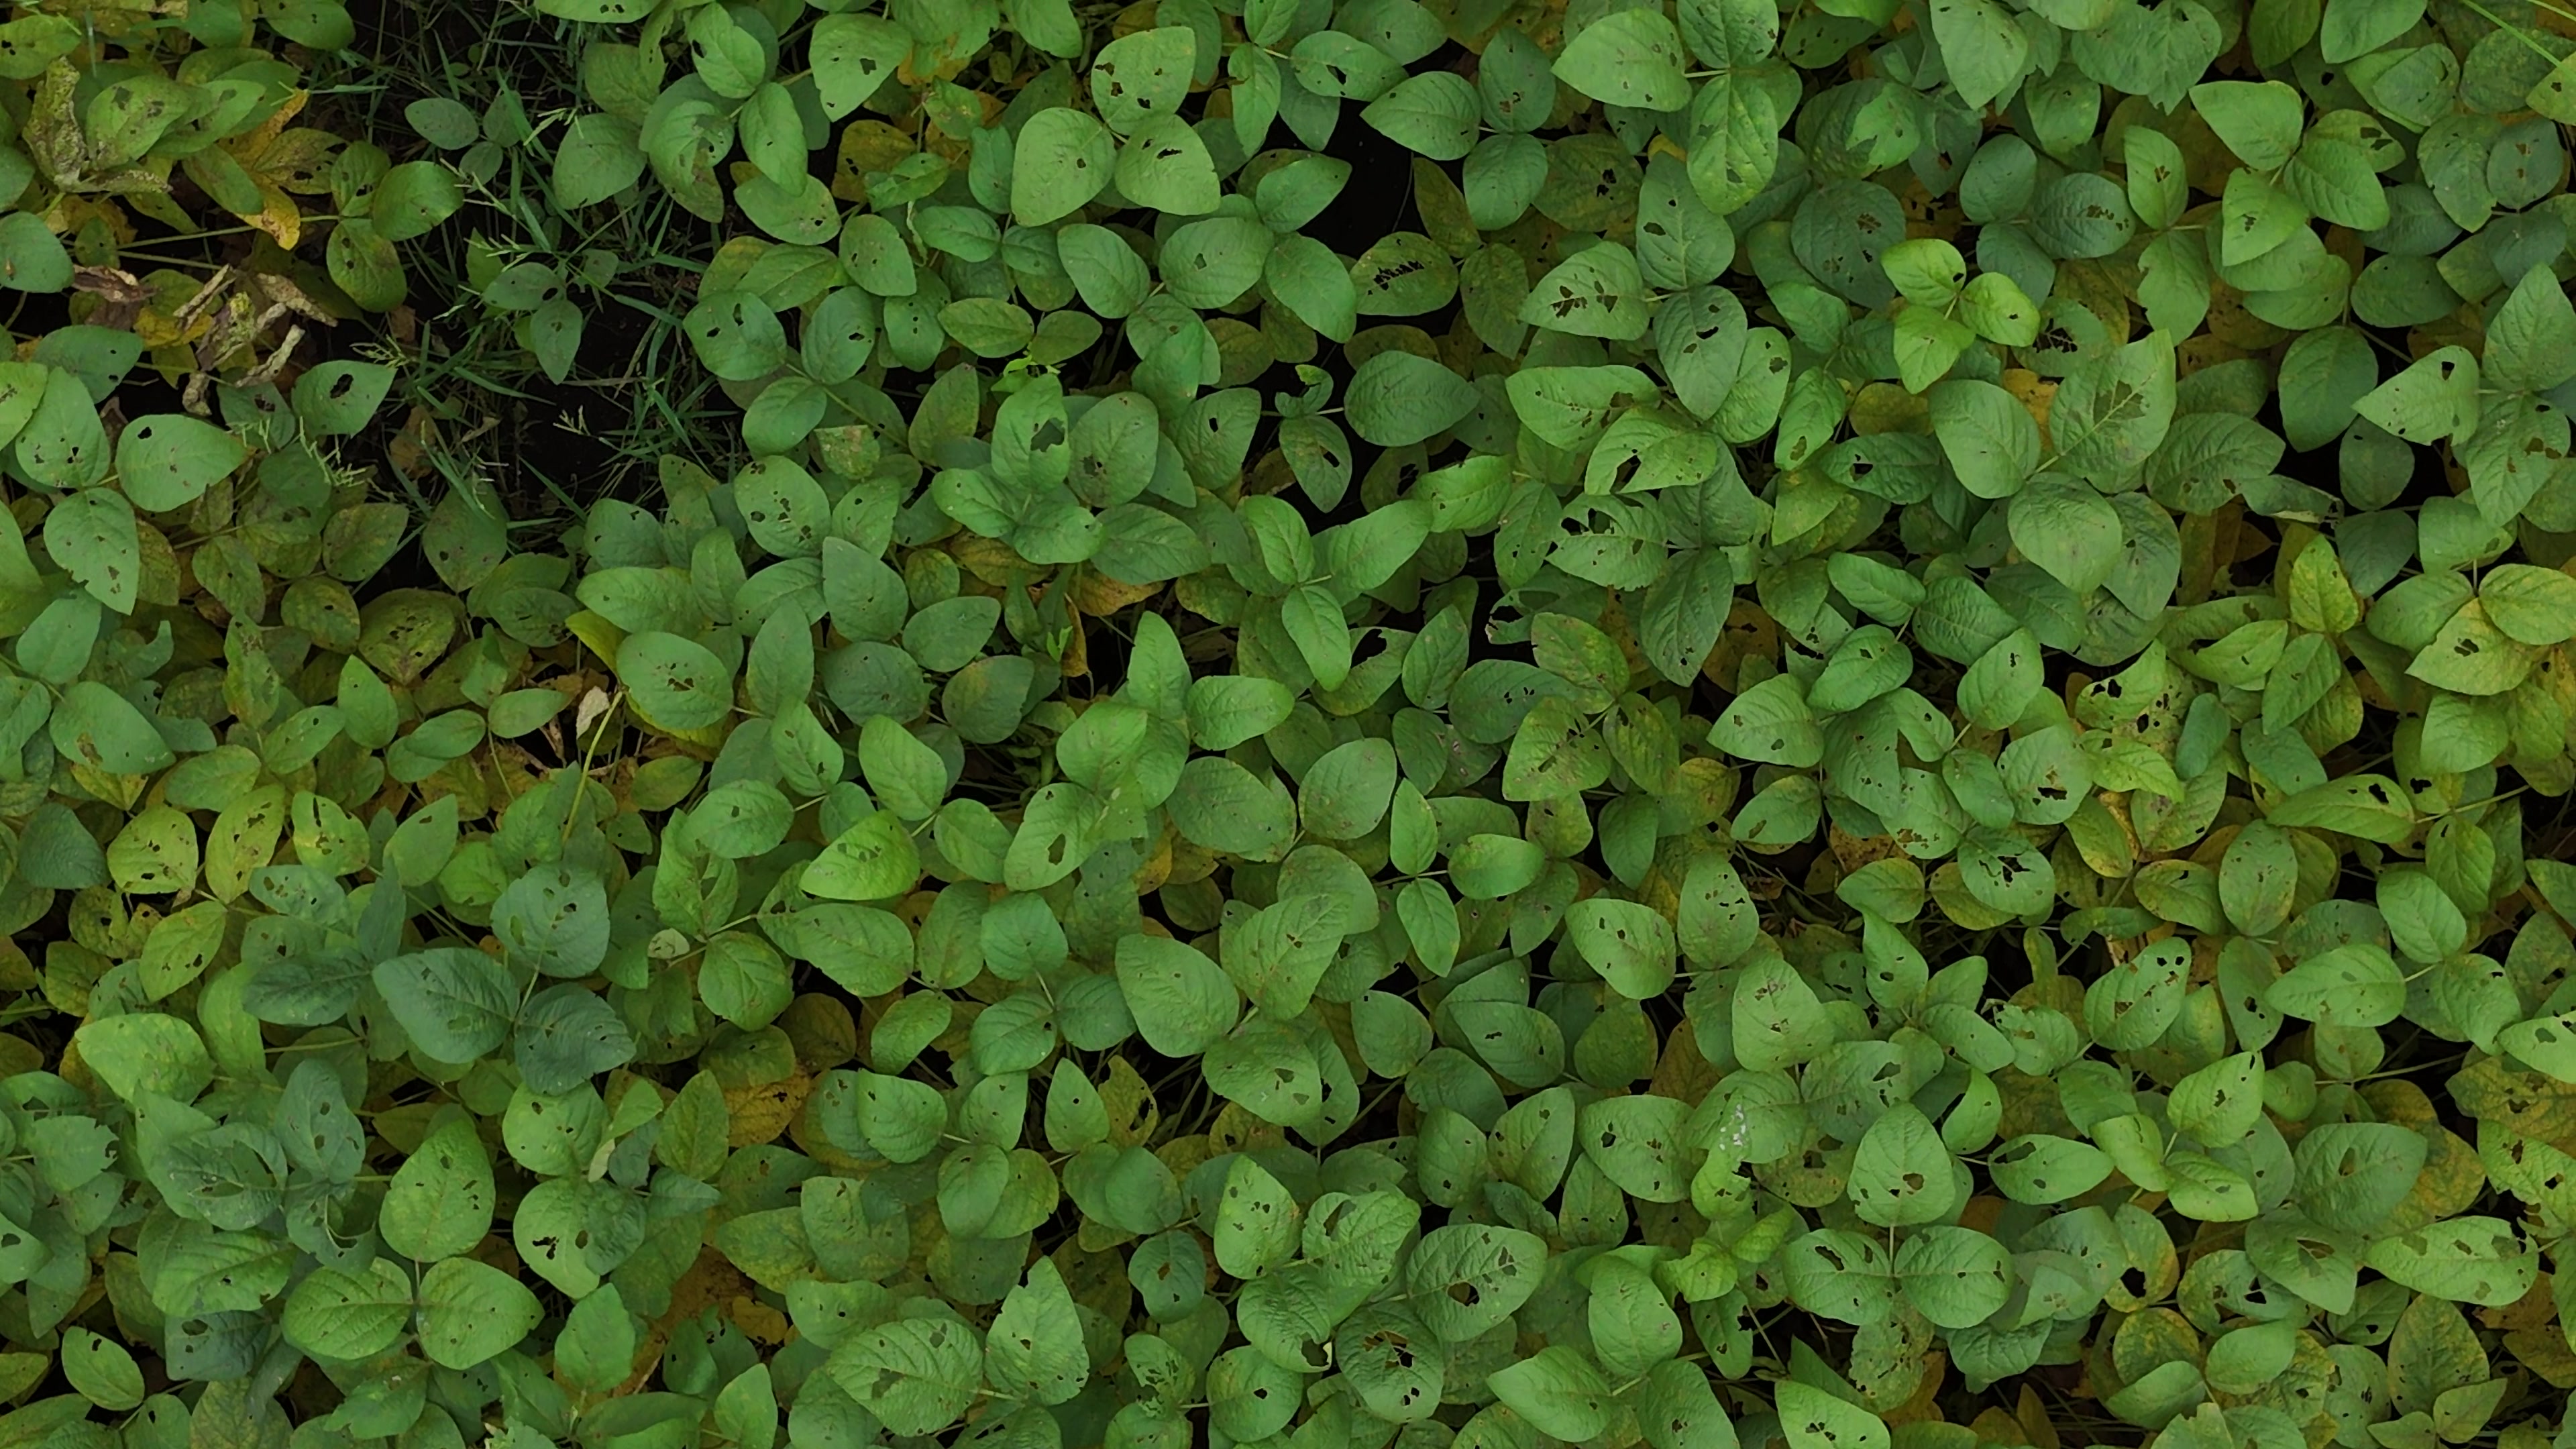
Label: Mosaic